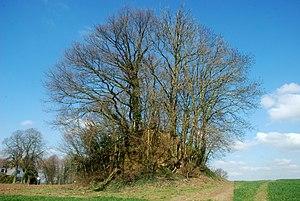
Belgique - Walhain - Tourinnes-Saint-Lambert - Tumuli de Libersart
De nombreux tumuli gallo-romains subsistent en Belgique.
Les tumuli de Libersart sont des tombes gallo-romaine situées à Libersart, hameau situé à Tourinnes-Saint-Lambert, section de la commune belge de Walhain, en province du Brabant wallon.
Cette page regroupe l'ensemble du patrimoine immobilier classé de la ville belge de Walhain.